List of United States presidential assassination attempts and plots

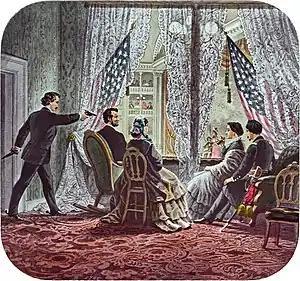
John Wilkes Booth shooting Abraham Lincoln at Ford's Theatre. Drawing from glass-slide depiction

Assassination attempts and plots on the president of the United States have been numerous, ranging from the early 19th century to the present day. This article lists assassinations and assassination attempts on incumbent and former presidents and presidents-elect, but not on those who had not yet been elected president. Four sitting U.S. presidents have been killed: Abraham Lincoln (1865), James A. Garfield (1881), William McKinley (1901), and John F. Kennedy (1963). Ronald Reagan (1981) is the only sitting president to have been wounded in an assassination attempt. Theodore Roosevelt (1912) and Donald Trump (2024) are the only former presidents to have been injured in an assassination attempt, both while campaigning for reelection.